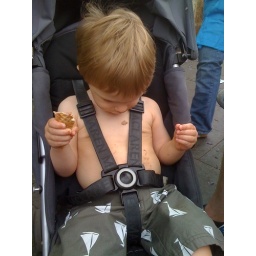
At the Glebe Street Fair, enjoying an icecream after getting clothes covered in animal dung at the petting zoo